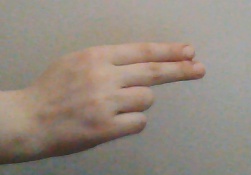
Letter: ain